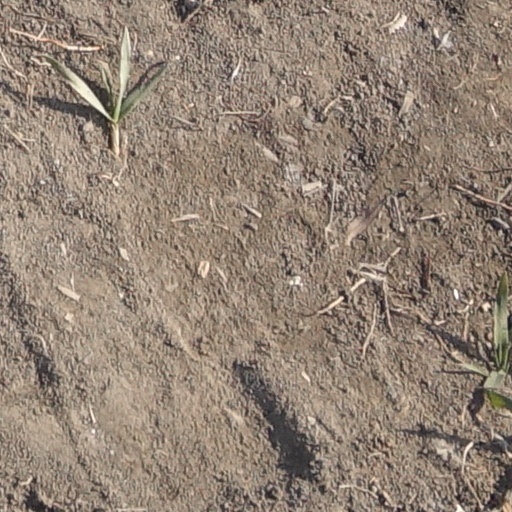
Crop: wheat